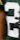
Number: 2